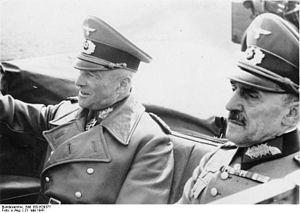
Otto von Stülpnagel est un General der Infanterie allemand de la Seconde Guerre mondiale, né le 16 juin 1878 à Berlin et mort par suicide le 6 février 1948 à Paris.